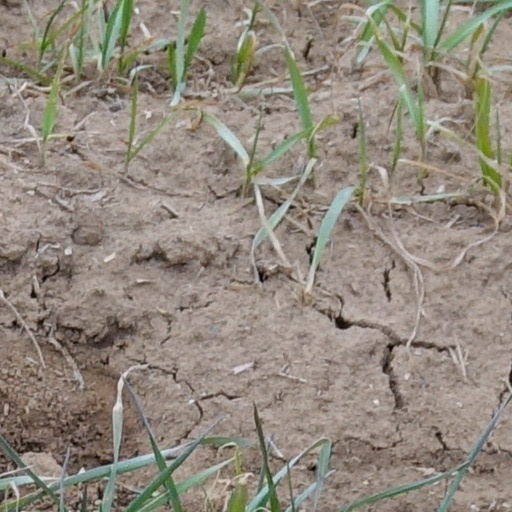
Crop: wheat